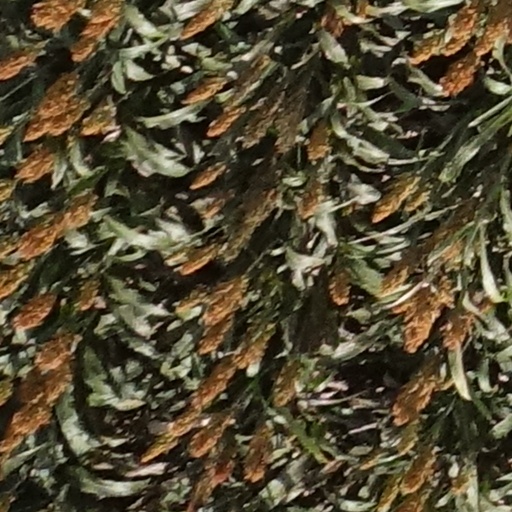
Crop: sorghum